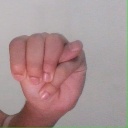
अक्षर: म